Female infanticide in China

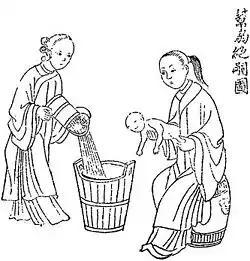
Chinese anti-infanticide tract circa 1800

Confucianism has an influence on female infanticide in China. The fact that male children work to provide for their elderly and that certain traditions are male-driven lead many to believe they are more desirable.